Angling

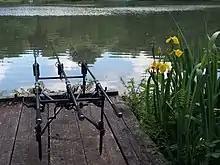
Electronic bite alarms in the form of a rod holder rack

Fishing lines are long, ultra-thin, flexible cords that may come in monofilament or braided multifilament forms. Traditional fishing lines are made of silk, while most modern fishing lines are made from synthetic polymers such as nylon, polyethylene, polyvinylidene fluoride ("fluorocarbon") or copolymer materials. Important specifications for a fishing line include its material and forms, test weight, diameter, stretch, memory, abrasion resistance, UV resistance, and reflective and/or refractive visibility.